List of tourist attractions in Wales

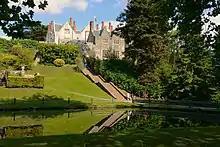
St Fagans National Museum of History

The following are the most popular paid attractions in Wales (2019) in order of the number of visits: